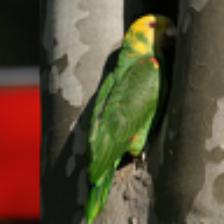
Label: NonHuman